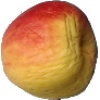
Label: red_yellow_apple